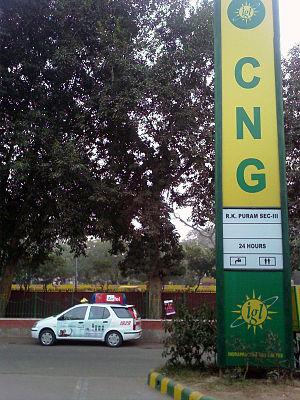
Le gaz naturel pour véhicules est du gaz naturel utilisé comme carburant pour les véhicules à moteur comme les automobiles, les autobus ou les camions. Le gaz naturel est constitué d'environ 97 % de méthane, il s'agit du même gaz que celui distribué en France sur le réseau de GRDF et qui est utilisé par les particuliers pour la cuisine ou le chauffage.